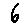
Label: 6